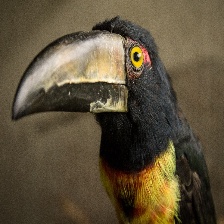
Species: COLLARED ARACARI
Scientific name: PTEROGLOSSUS TORQUATUS
ImageNet parent category: toucan